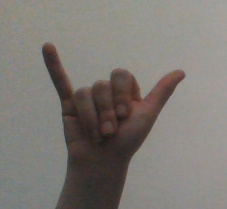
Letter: ya